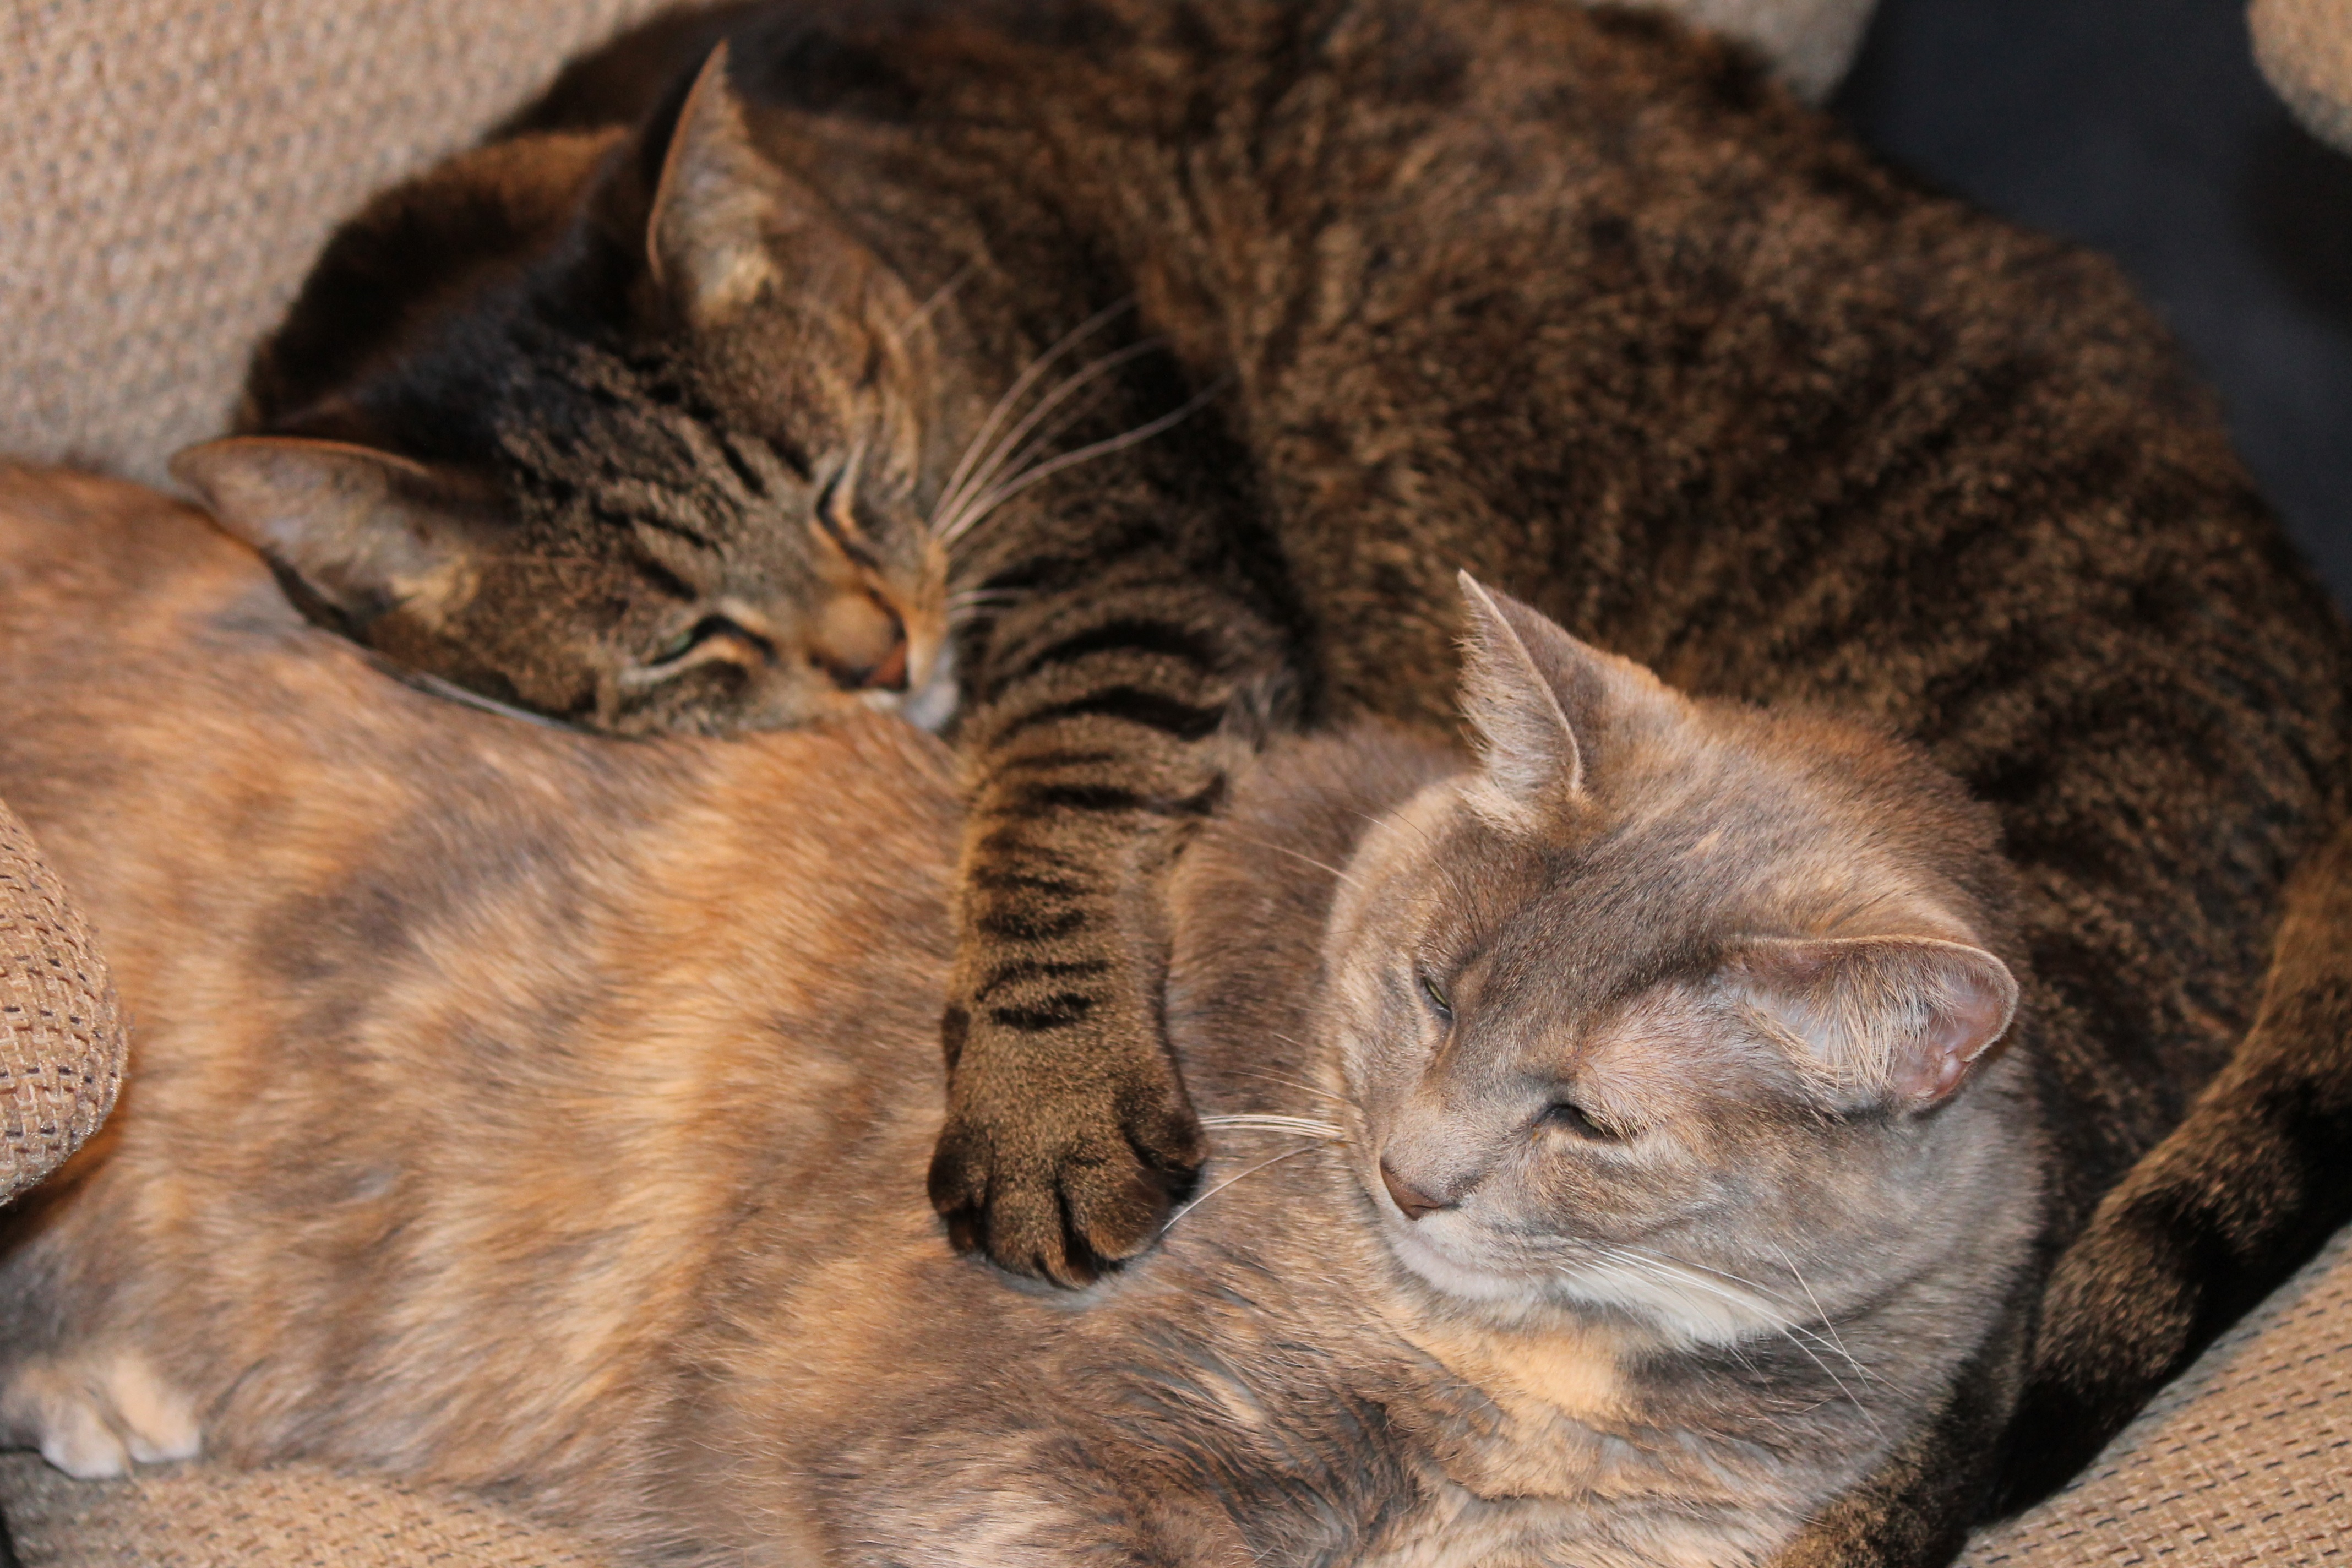
home, animal, cute, pet, fluffy, kitten, cat, feline, mammal, fauna, cats, whiskers, affection, kitty, happy, vertebrate, domestic, adorable, content, siblings, sister, brother, tabby cat, bengal, european shorthair, wild cat, small to medium sized cats, cat like mammal, domestic short haired cat, pixie bob, rusty spotted cat, ocicat, toyger